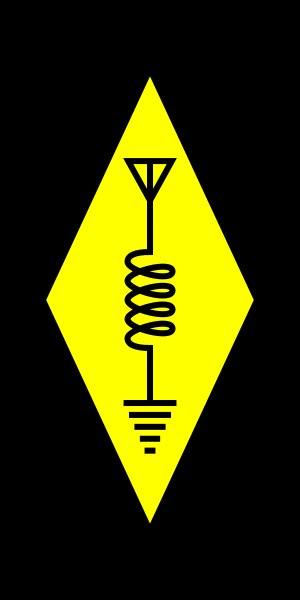
Les radioamateurs sont des personnes qui pratiquent, sans intérêt pécuniaire, un loisir technique permettant d'expérimenter les techniques de transmission et par conséquences d'établir des liaisons radio avec d'autres radioamateurs du monde entier. Beaucoup d'avancées technologiques sont dues aux radioamateurs, c'est par exemple grâce à eux que les fréquences au-dessus de 30 MHz sont aujourd'hui utilisées. L'activité radioamateur permet d'acquérir ainsi des connaissances techniques dans les domaines de la radio et de l'électronique et de développer des liens d'amitié entre amateurs de différents pays.